Menachem Yedid

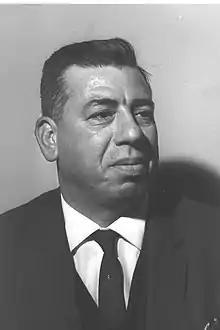
Yedid in 1966

Menachem Yedid (15 January 1918 – 5 May 2013) was an Israeli politician who served as a member of the Knesset for Gahal and Likud between 1965 and 1977.